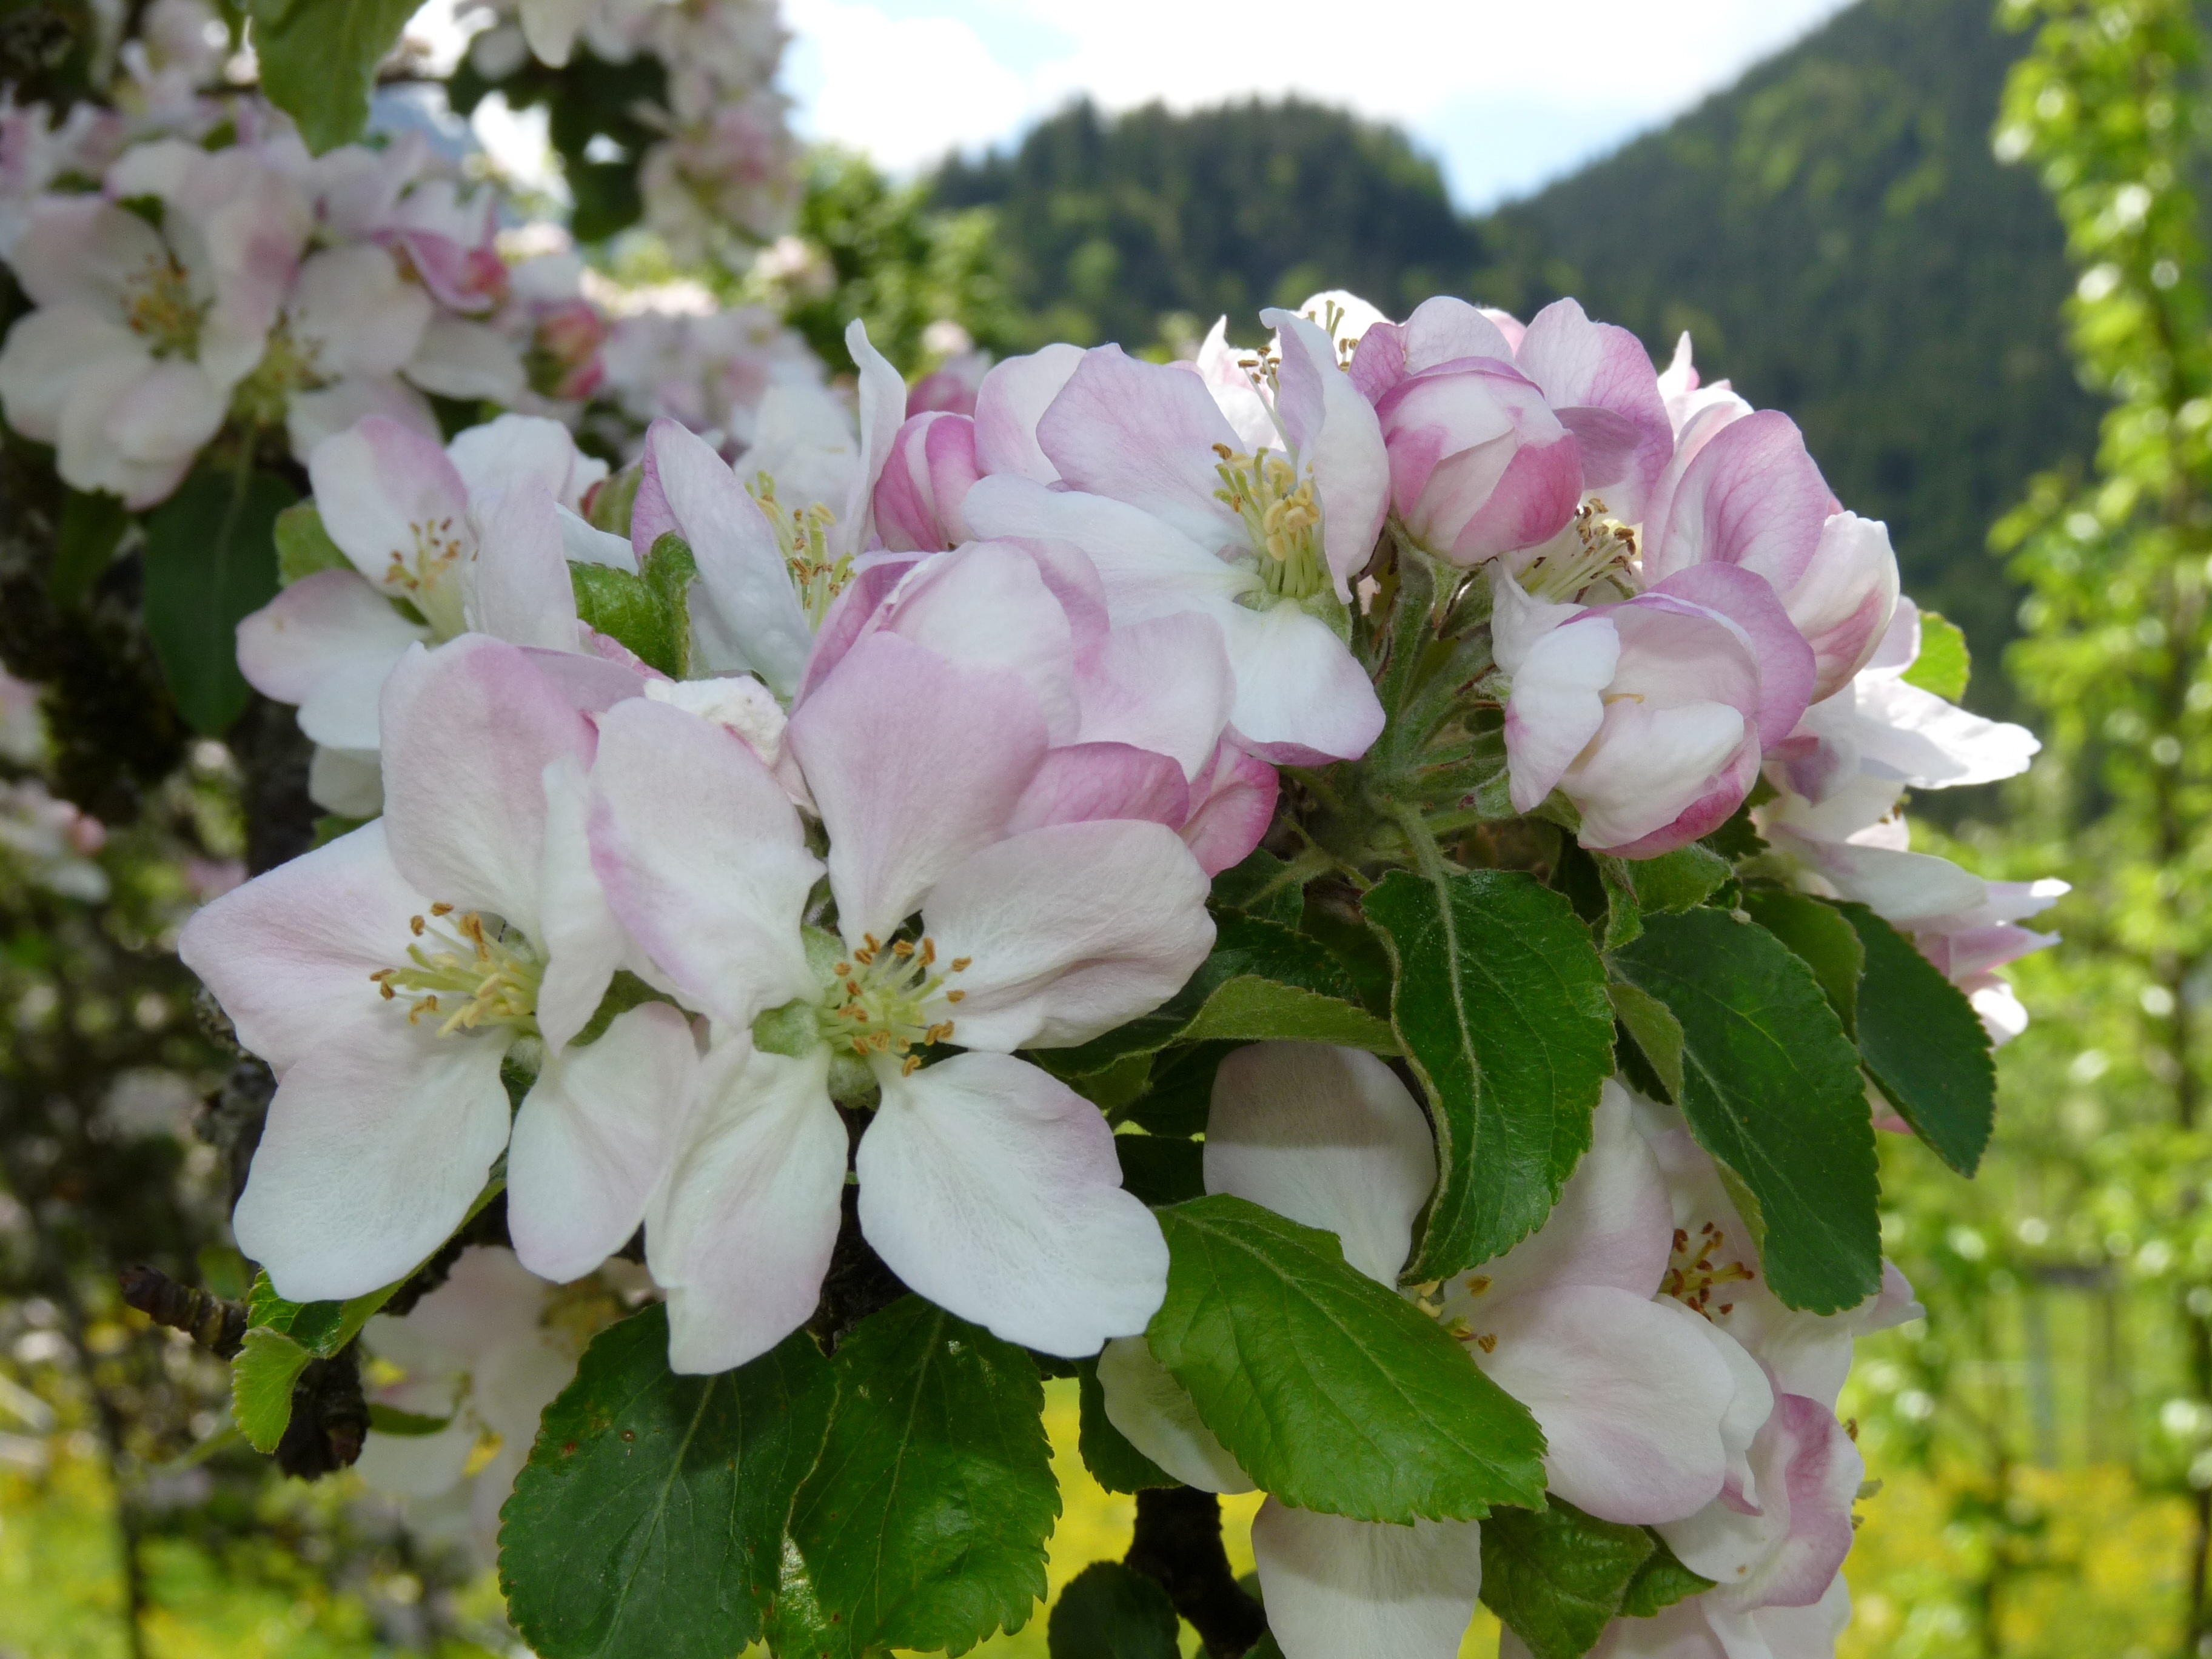
tree, blossom, plant, flower, petal, bloom, spring, botany, flora, hydrangea, shrub, apple blossom, flowering plant, rose family, land plant